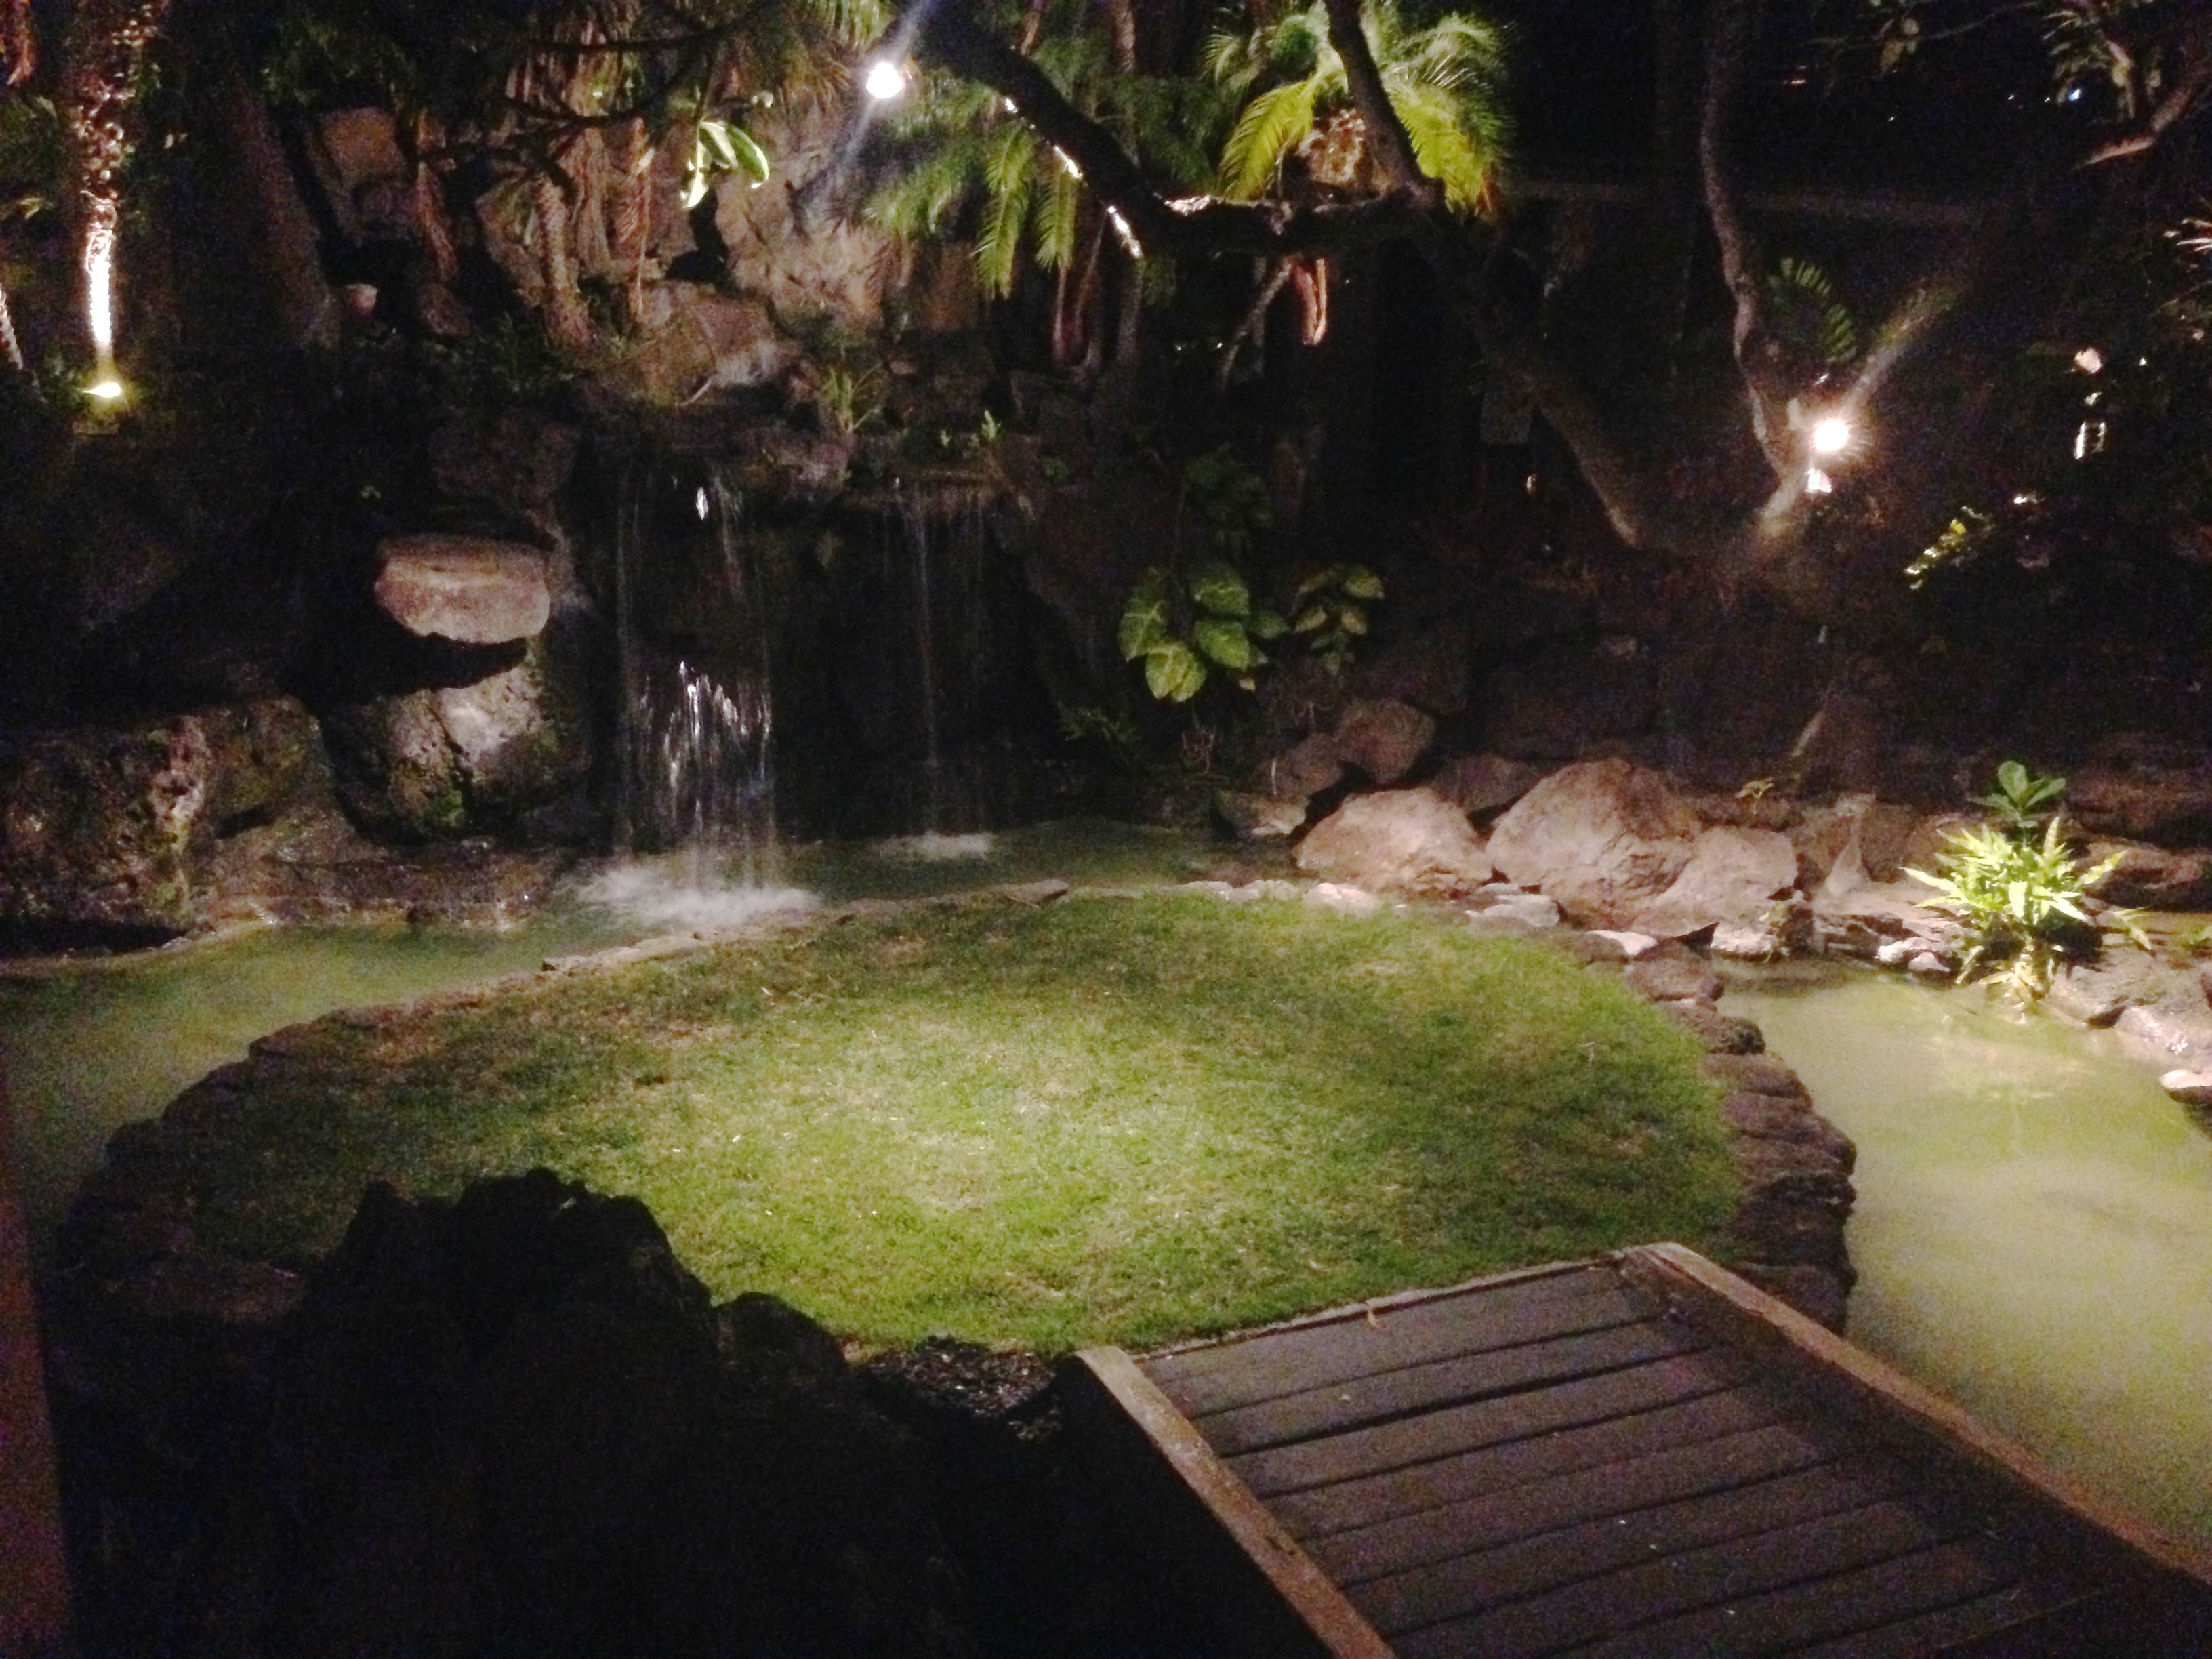
pond, jungle, backyard, garden, aquarium, fish pond, landscape lighting